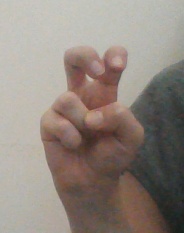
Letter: toot